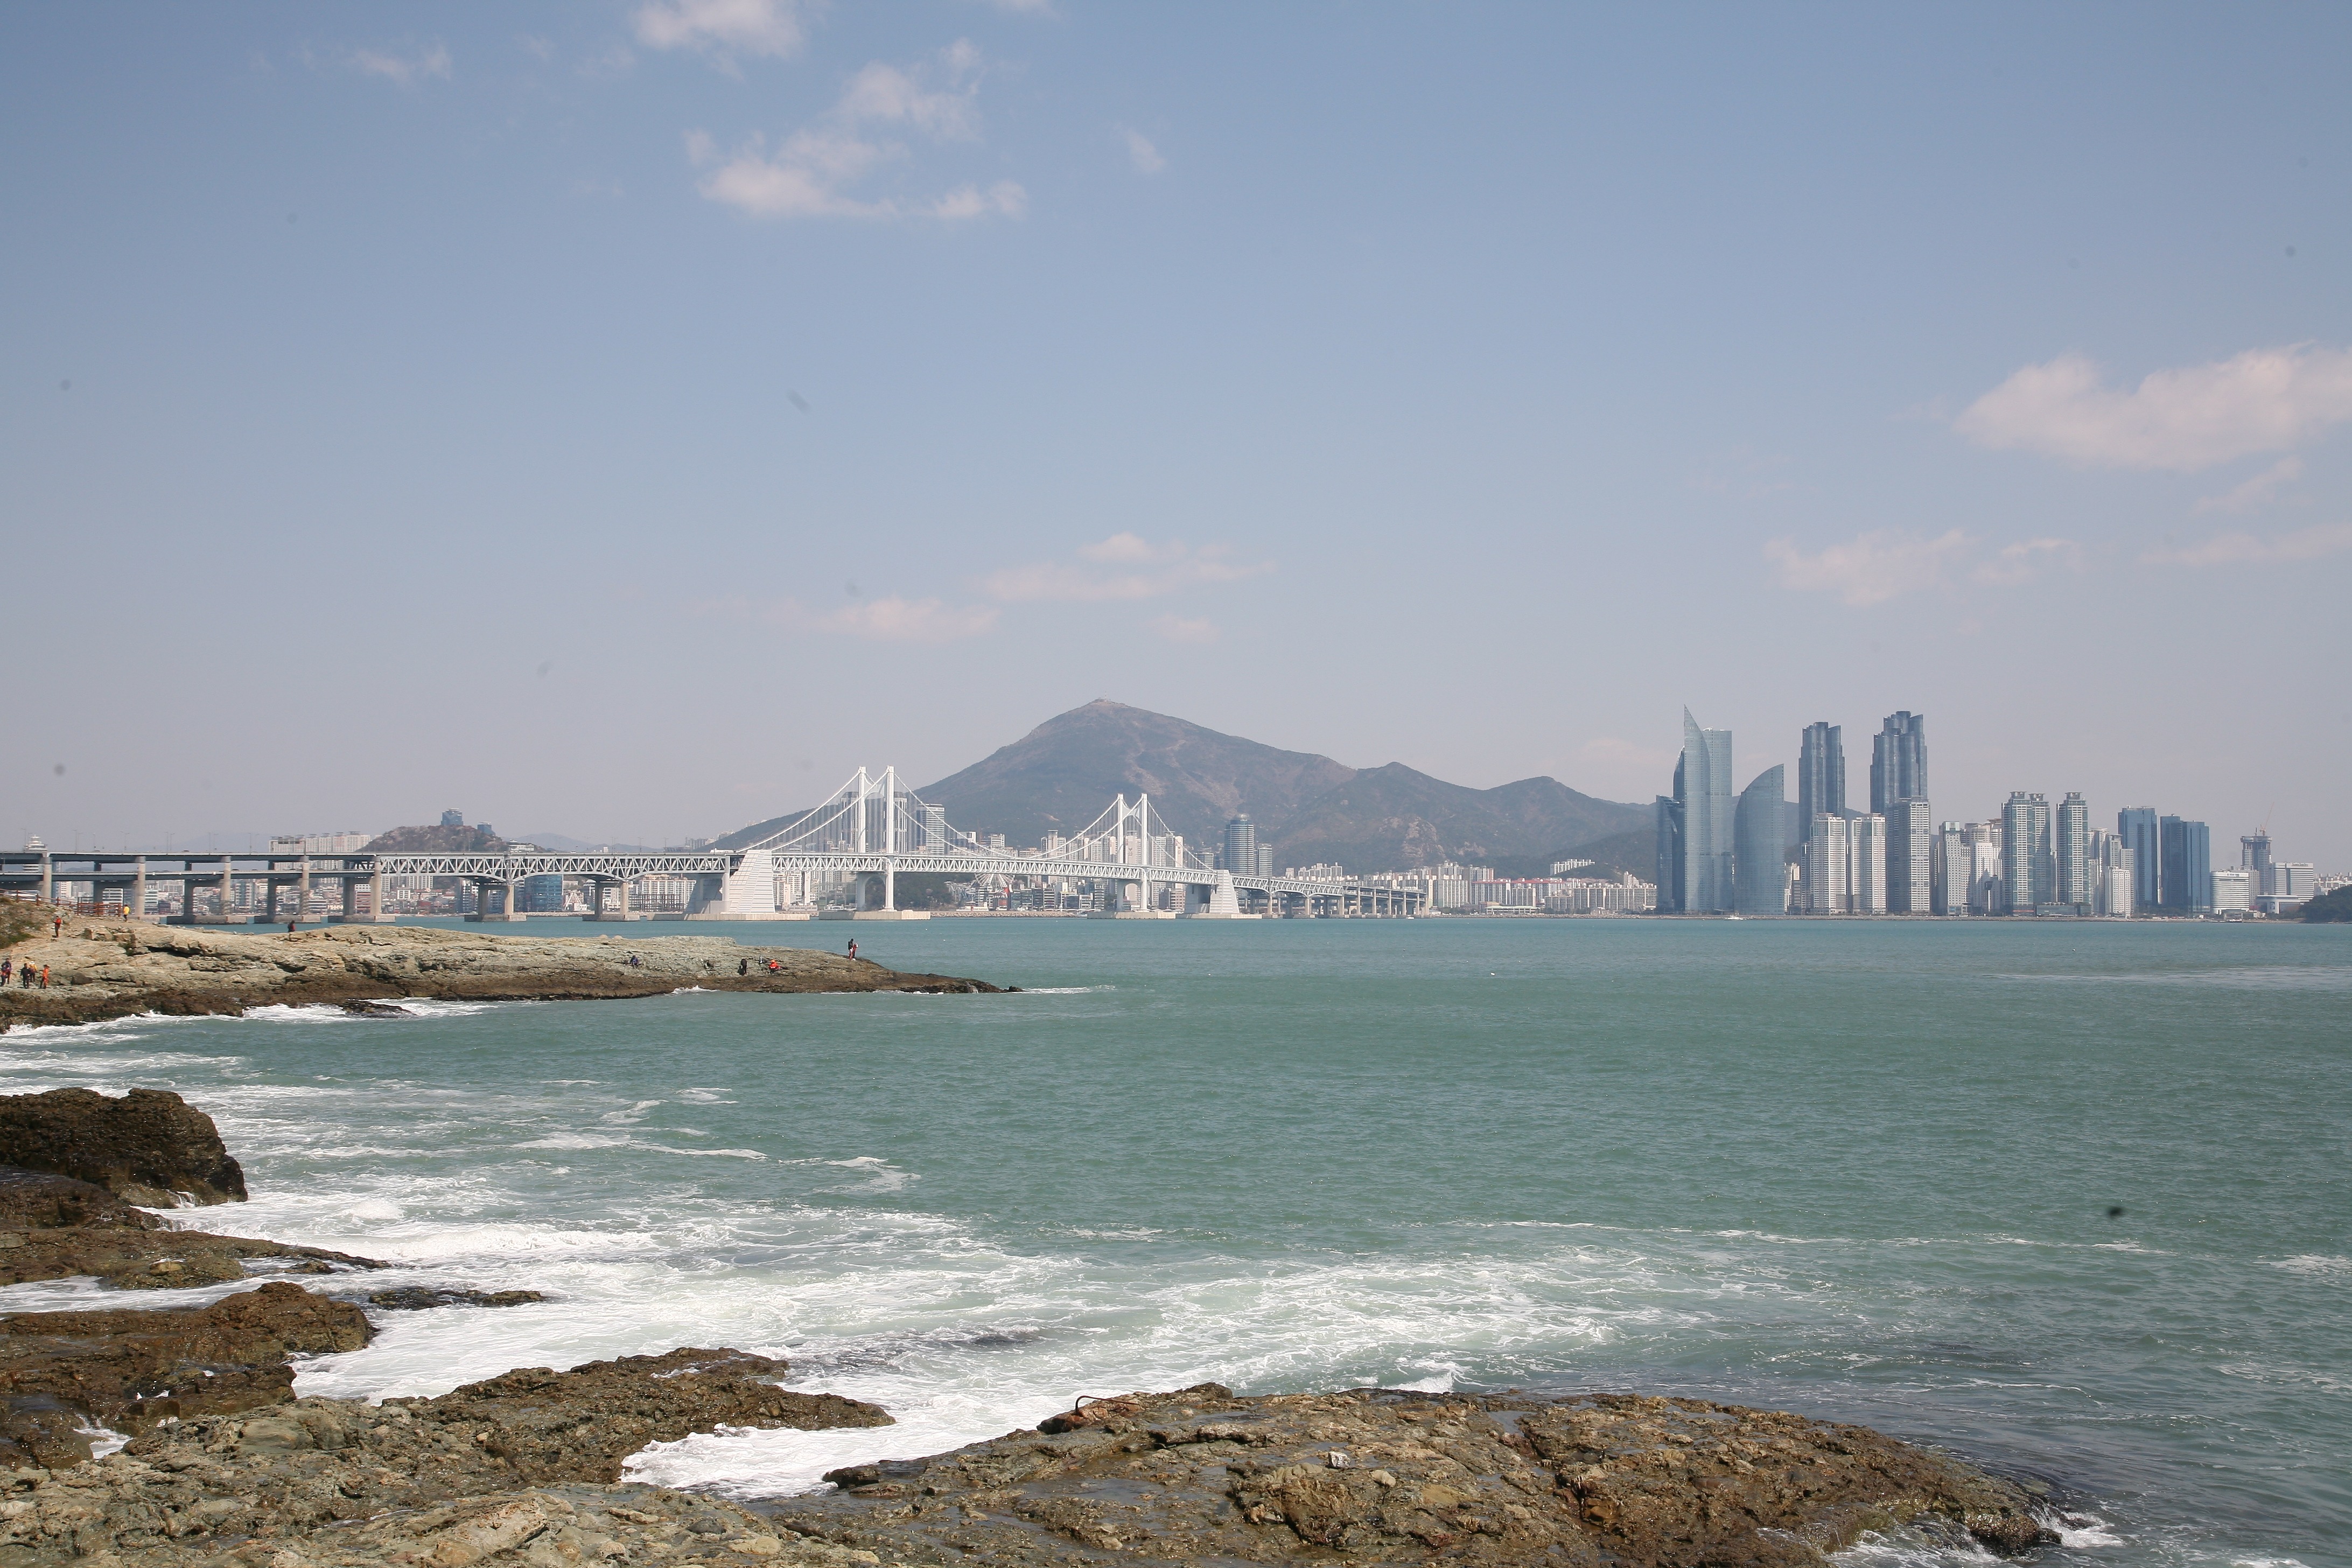
beach, sea, coast, ocean, horizon, skyline, shore, wave, vacation, cliff, bay, terrain, body of water, waves, cape, gwangalli, geographical feature